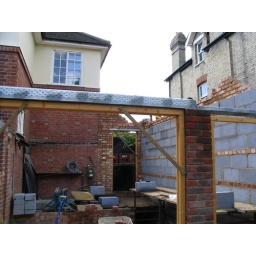
The slope for the roof has been started on the right. The door tops are also &amp;quot;stuck&amp;quot; in with motar too.